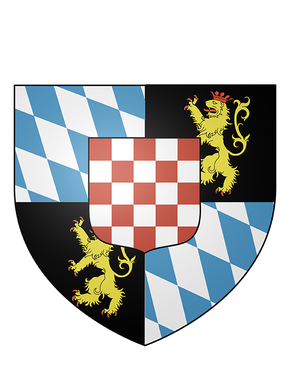
Cette page donne les armoiries des princes de la maison de Wittelsbach.